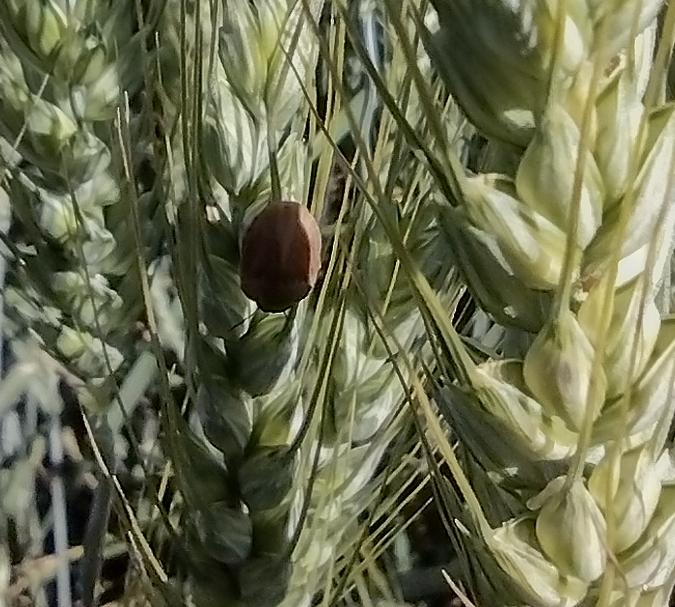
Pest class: non_pest_herbivores